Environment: real
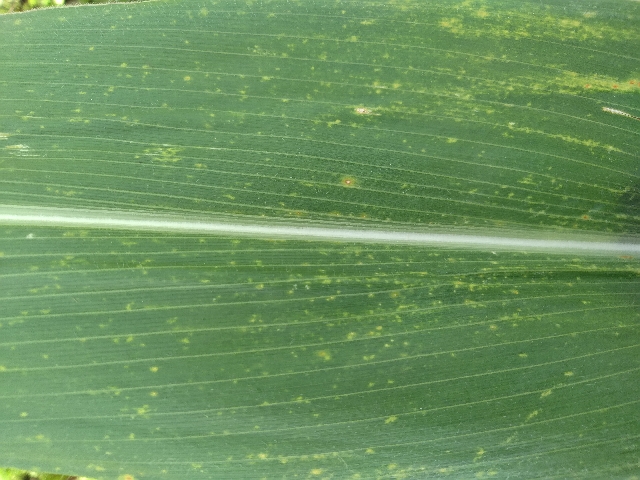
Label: lethal_necrosis